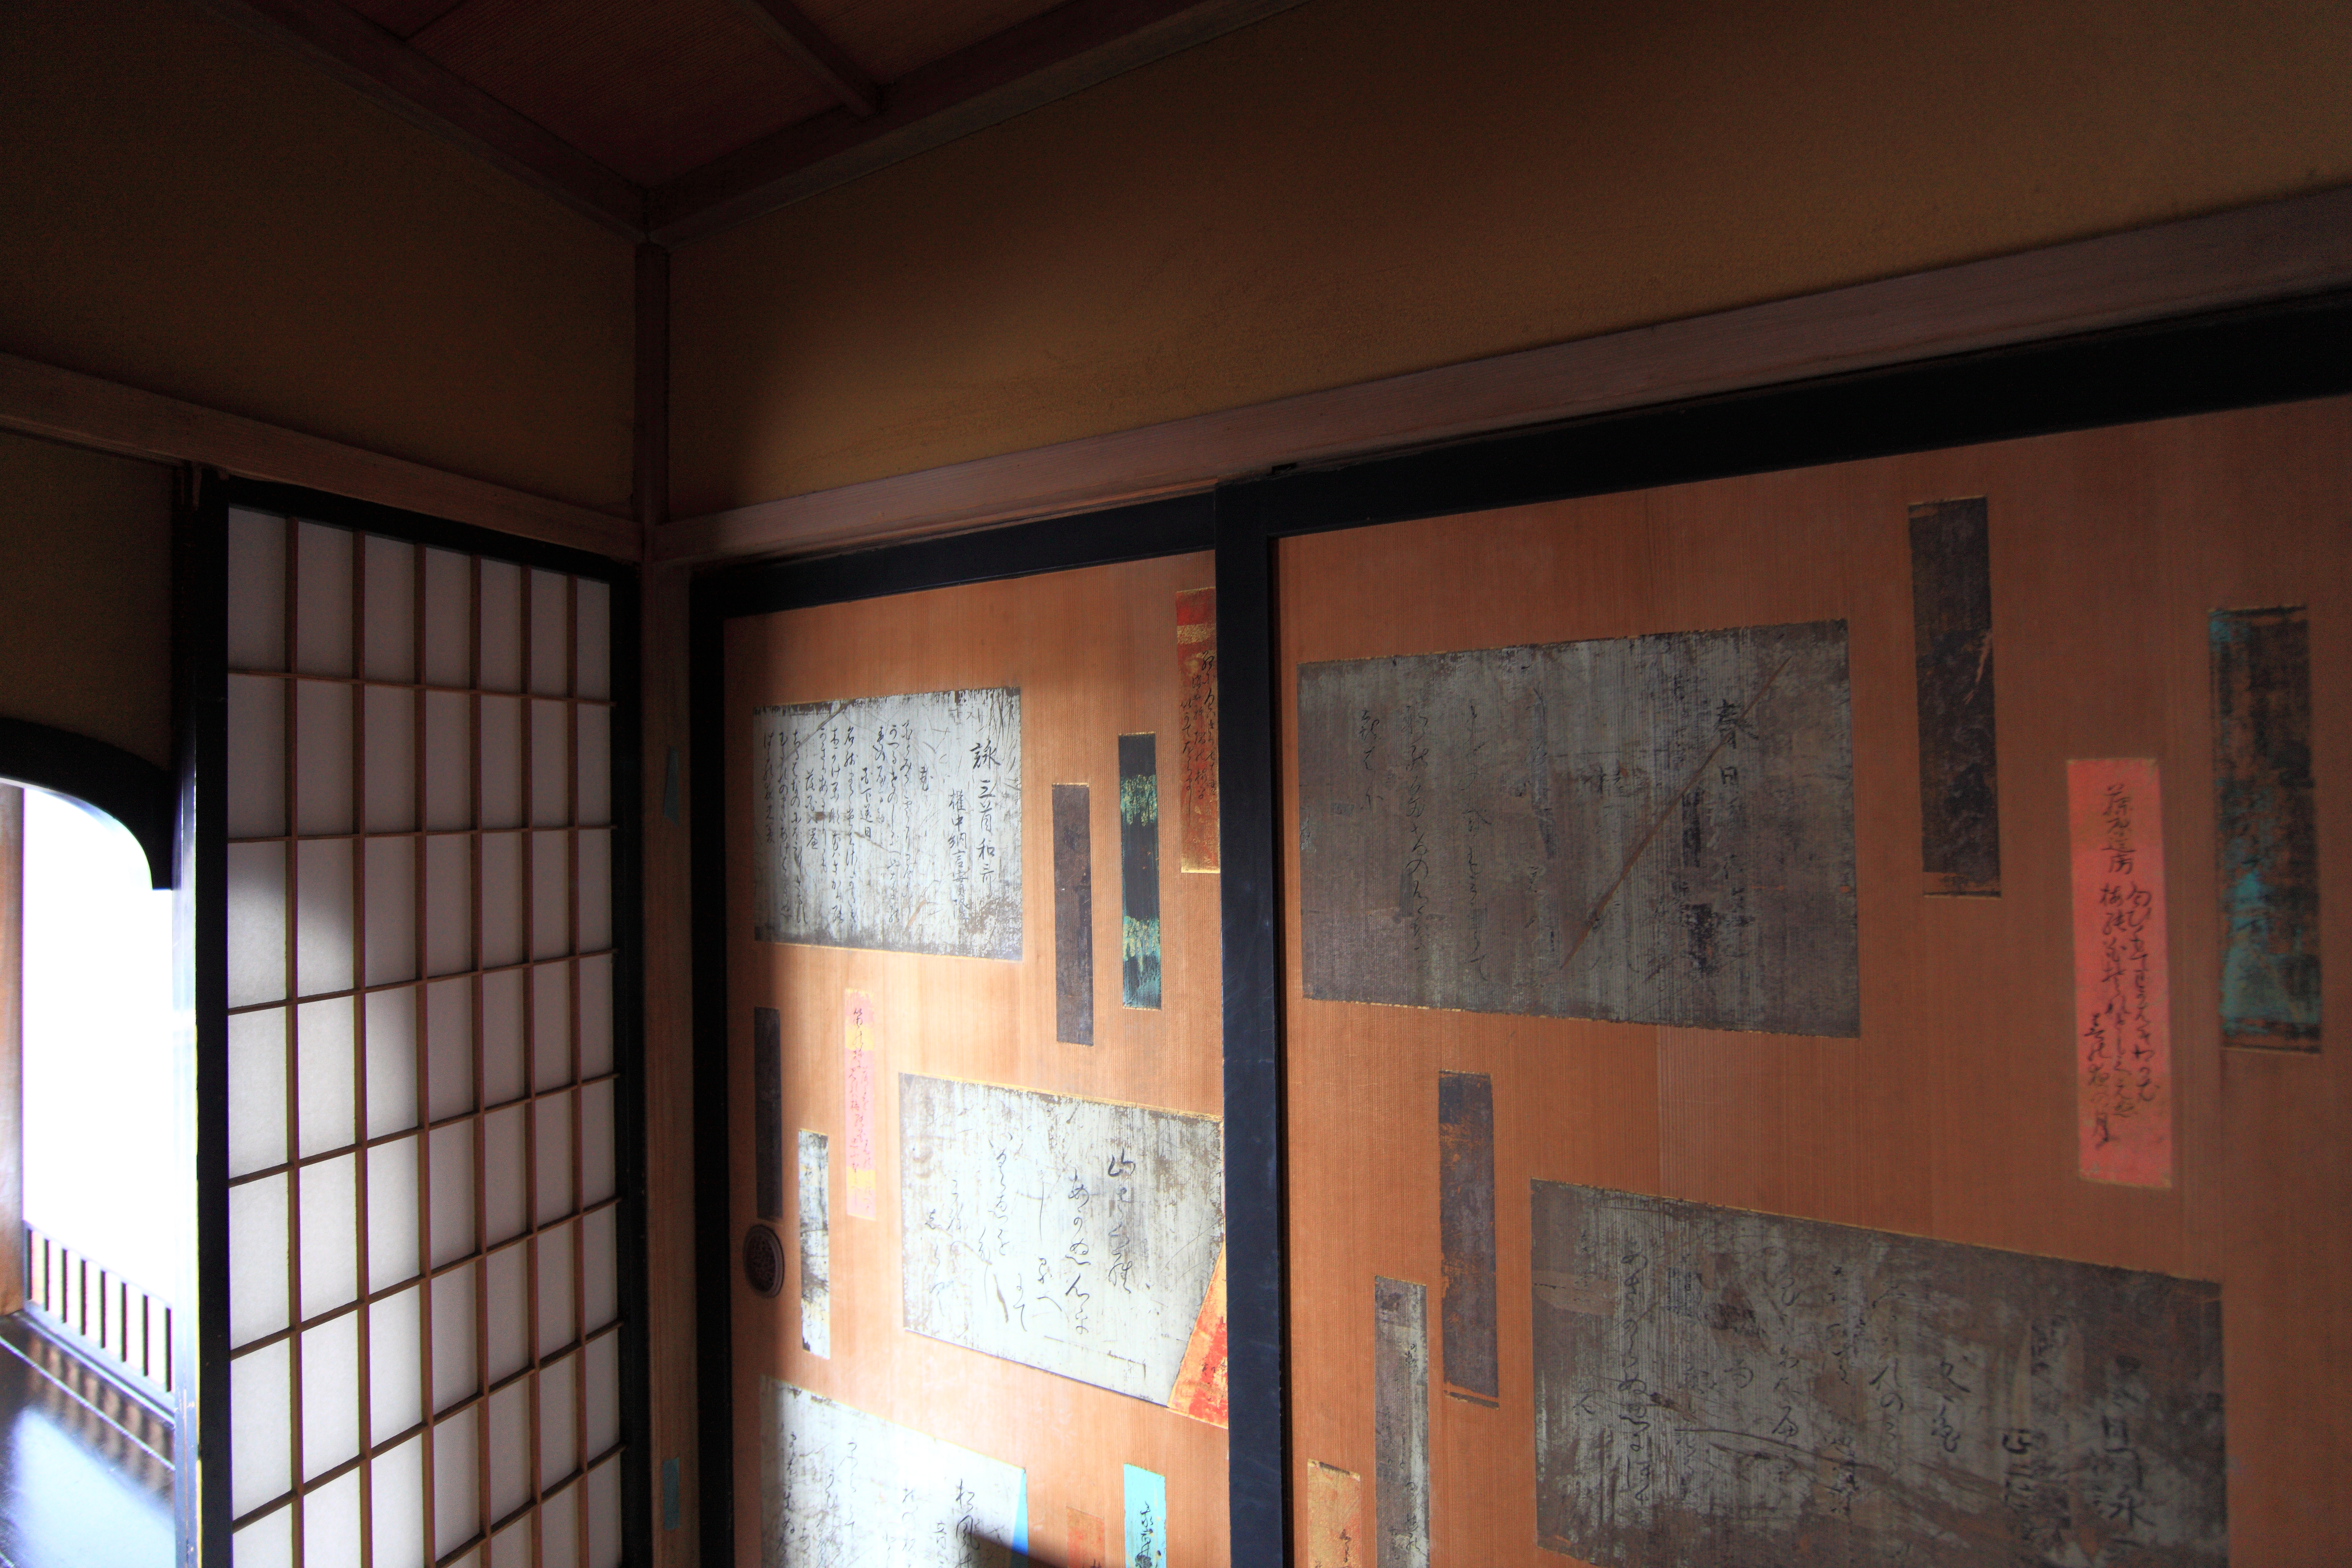
architecture, wood, house, interior, window, old, home, wall, high, ancient, residence, living room, room, lighting, interior design, design, japanese, 5d, style, hires, calligraphy, tourist attraction, markii, traditional, hi, res, resolution, sliding, partition, kairakuen, ibarakiken, mitoshi, window covering